CoRoT-7b

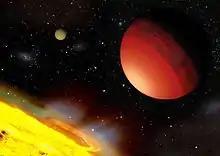
CoRoT-7b artist view.

Assuming a 5-Earth-masses planet, the planet was modeled to have convection in the mantle with a small core with no more than 15% the mass of the planet, or 0.75 M. The lower mantle above the core-mantle boundary has more sluggish convection than the upper mantle because the greater pressure causes fluids to become more viscous. The temperature of the upper convecting mantle is different from one side of the planet to the other with lateral temperature differences for downwellings up to several hundred kelvins. However, the temperature of the upwelling is unaffected by downwelling and surface temperature variations. On the permanent dayside of the tidally locked planet where the surface temperature is hot from continuously facing its sun, the surface takes part in convection, which is the evidence that all the surface of this hemisphere being covered in oceans of lava. On the permanent nightside, the surface is cool enough for the formation of the crust with pools of lava above the convective mantle with intense volcanism. The dayside of the planet has larger convection cells than the nightside. Researchers also investigated the physical state of the interior of CoRoT-7b, indicating as likely a solid iron core, thus a self-generated magnetic field should be absent on the planet.